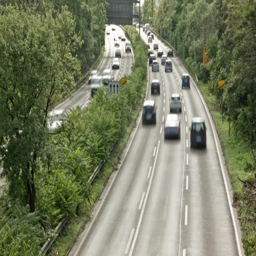
cars on a german freeway .